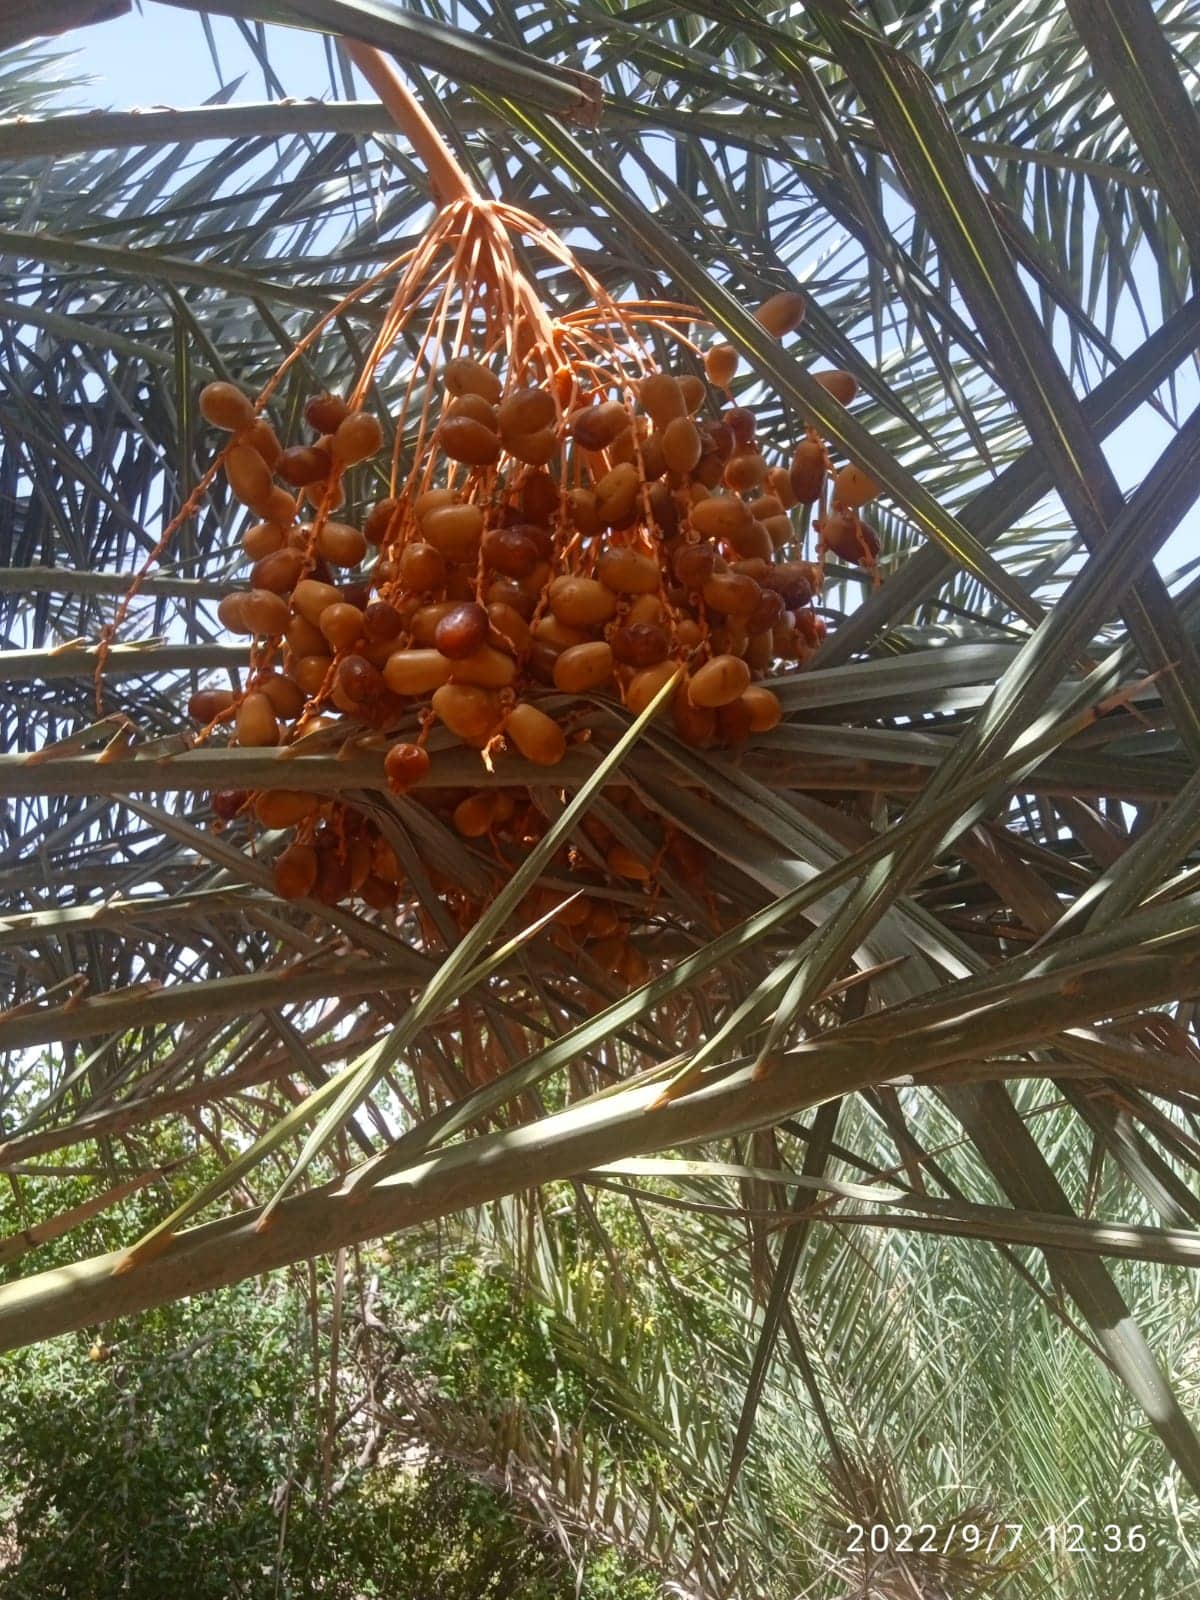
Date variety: Boufagous